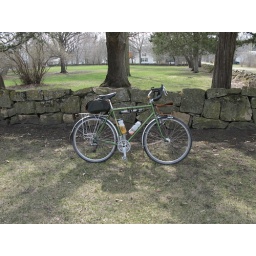
In front of an old stone wall. And getting in some unpaved road riding.